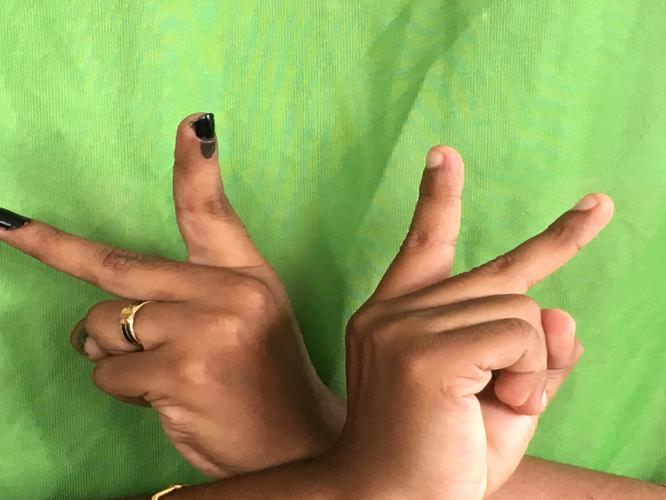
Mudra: Kartariswastika
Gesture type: double_hand